Worcester and Birmingham Canal

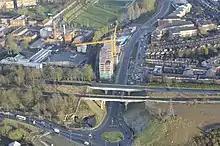
Aerial view of the new railway bridge (nearest to camera) and Ariel Aqueduct, over the diverted A38, taken in January 2013

At Selly Oak, a new aqueduct, the Ariel Aqueduct (named after the former Ariel Motorcycles factory nearby), was constructed in 2011 to carry the canal over a new section of the A38.